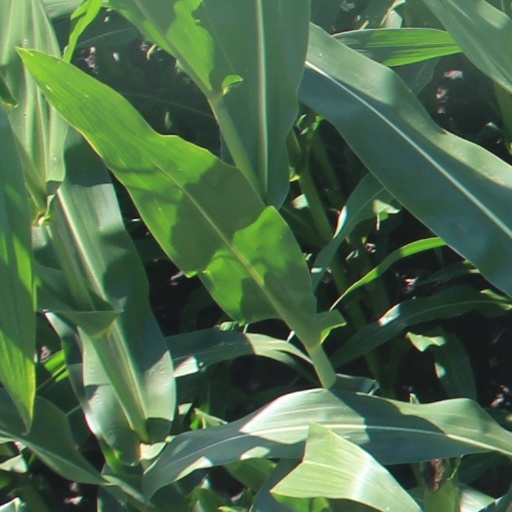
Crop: maize; corn